Boeing 787 Dreamliner

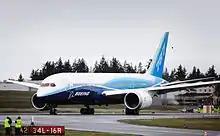
The prototype Boeing 787 underwent taxi tests at Paine Field in November and December 2009.

Boeing planned the first flight by the end of August 2007 and premiered the first 787 (registered N787BA) at a rollout ceremony on July 8, 2007. The 787 had 677 orders at this time, which is more orders from launch to roll-out than any previous wide-body airliner. The major systems were not installed at the time; many parts were attached with temporary non-aerospace fasteners requiring replacement with flight fasteners later.